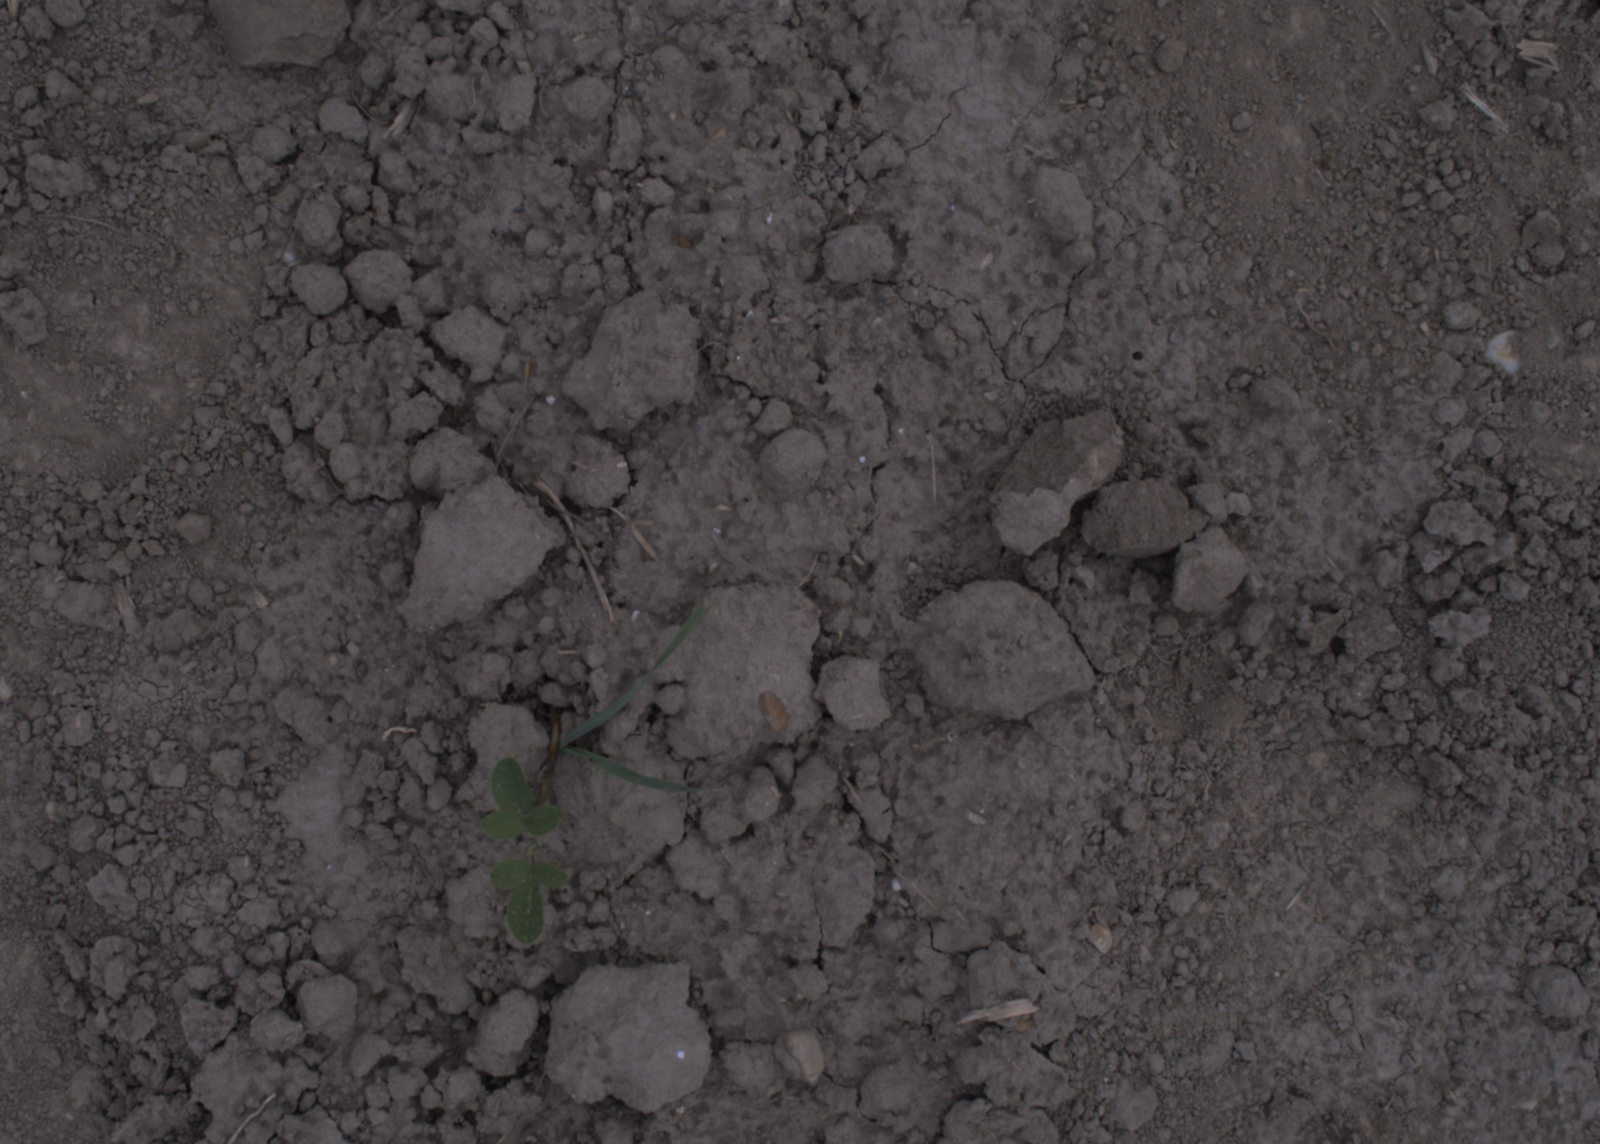
Capture date: 17.08.2020 10:31:58
Weather: cloudy
Wind: light
Seeding date: 21.07.2020
Plant canopy height (mm): 910